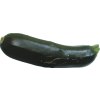
Label: dark_zucchini